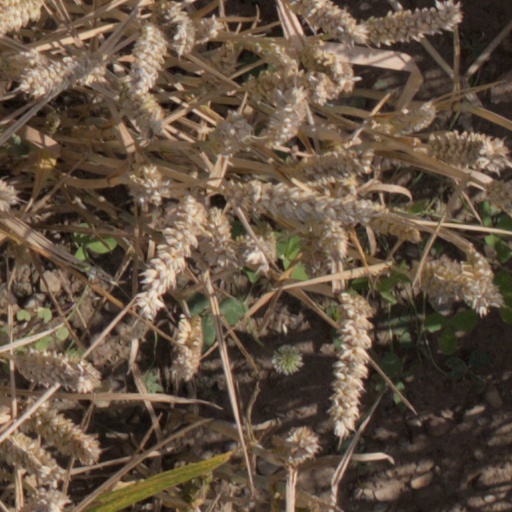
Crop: wheat